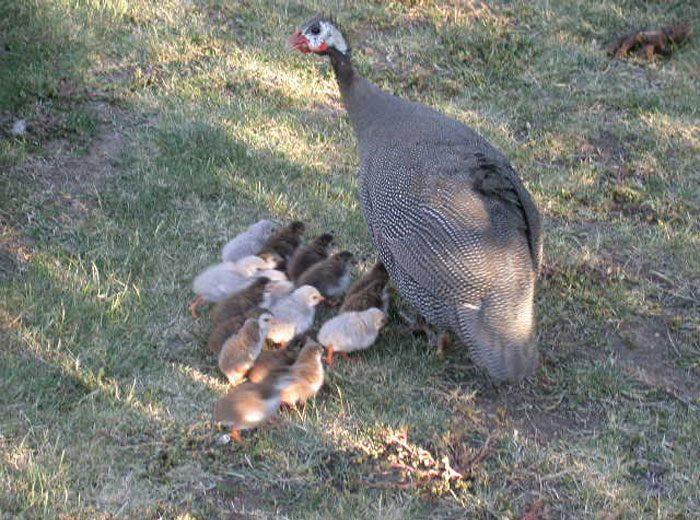
Ndege mmoja mkubwa aina ya kanga, akiwa amezungukwa na vifaranga wadogo kadhaa; walio na manyoya ya rangi tofauti. Hii ni kuashiria uwepo wa shughuli ya ufugaji wa ndege hawa, kwa matumizi ya nyama au mayai.